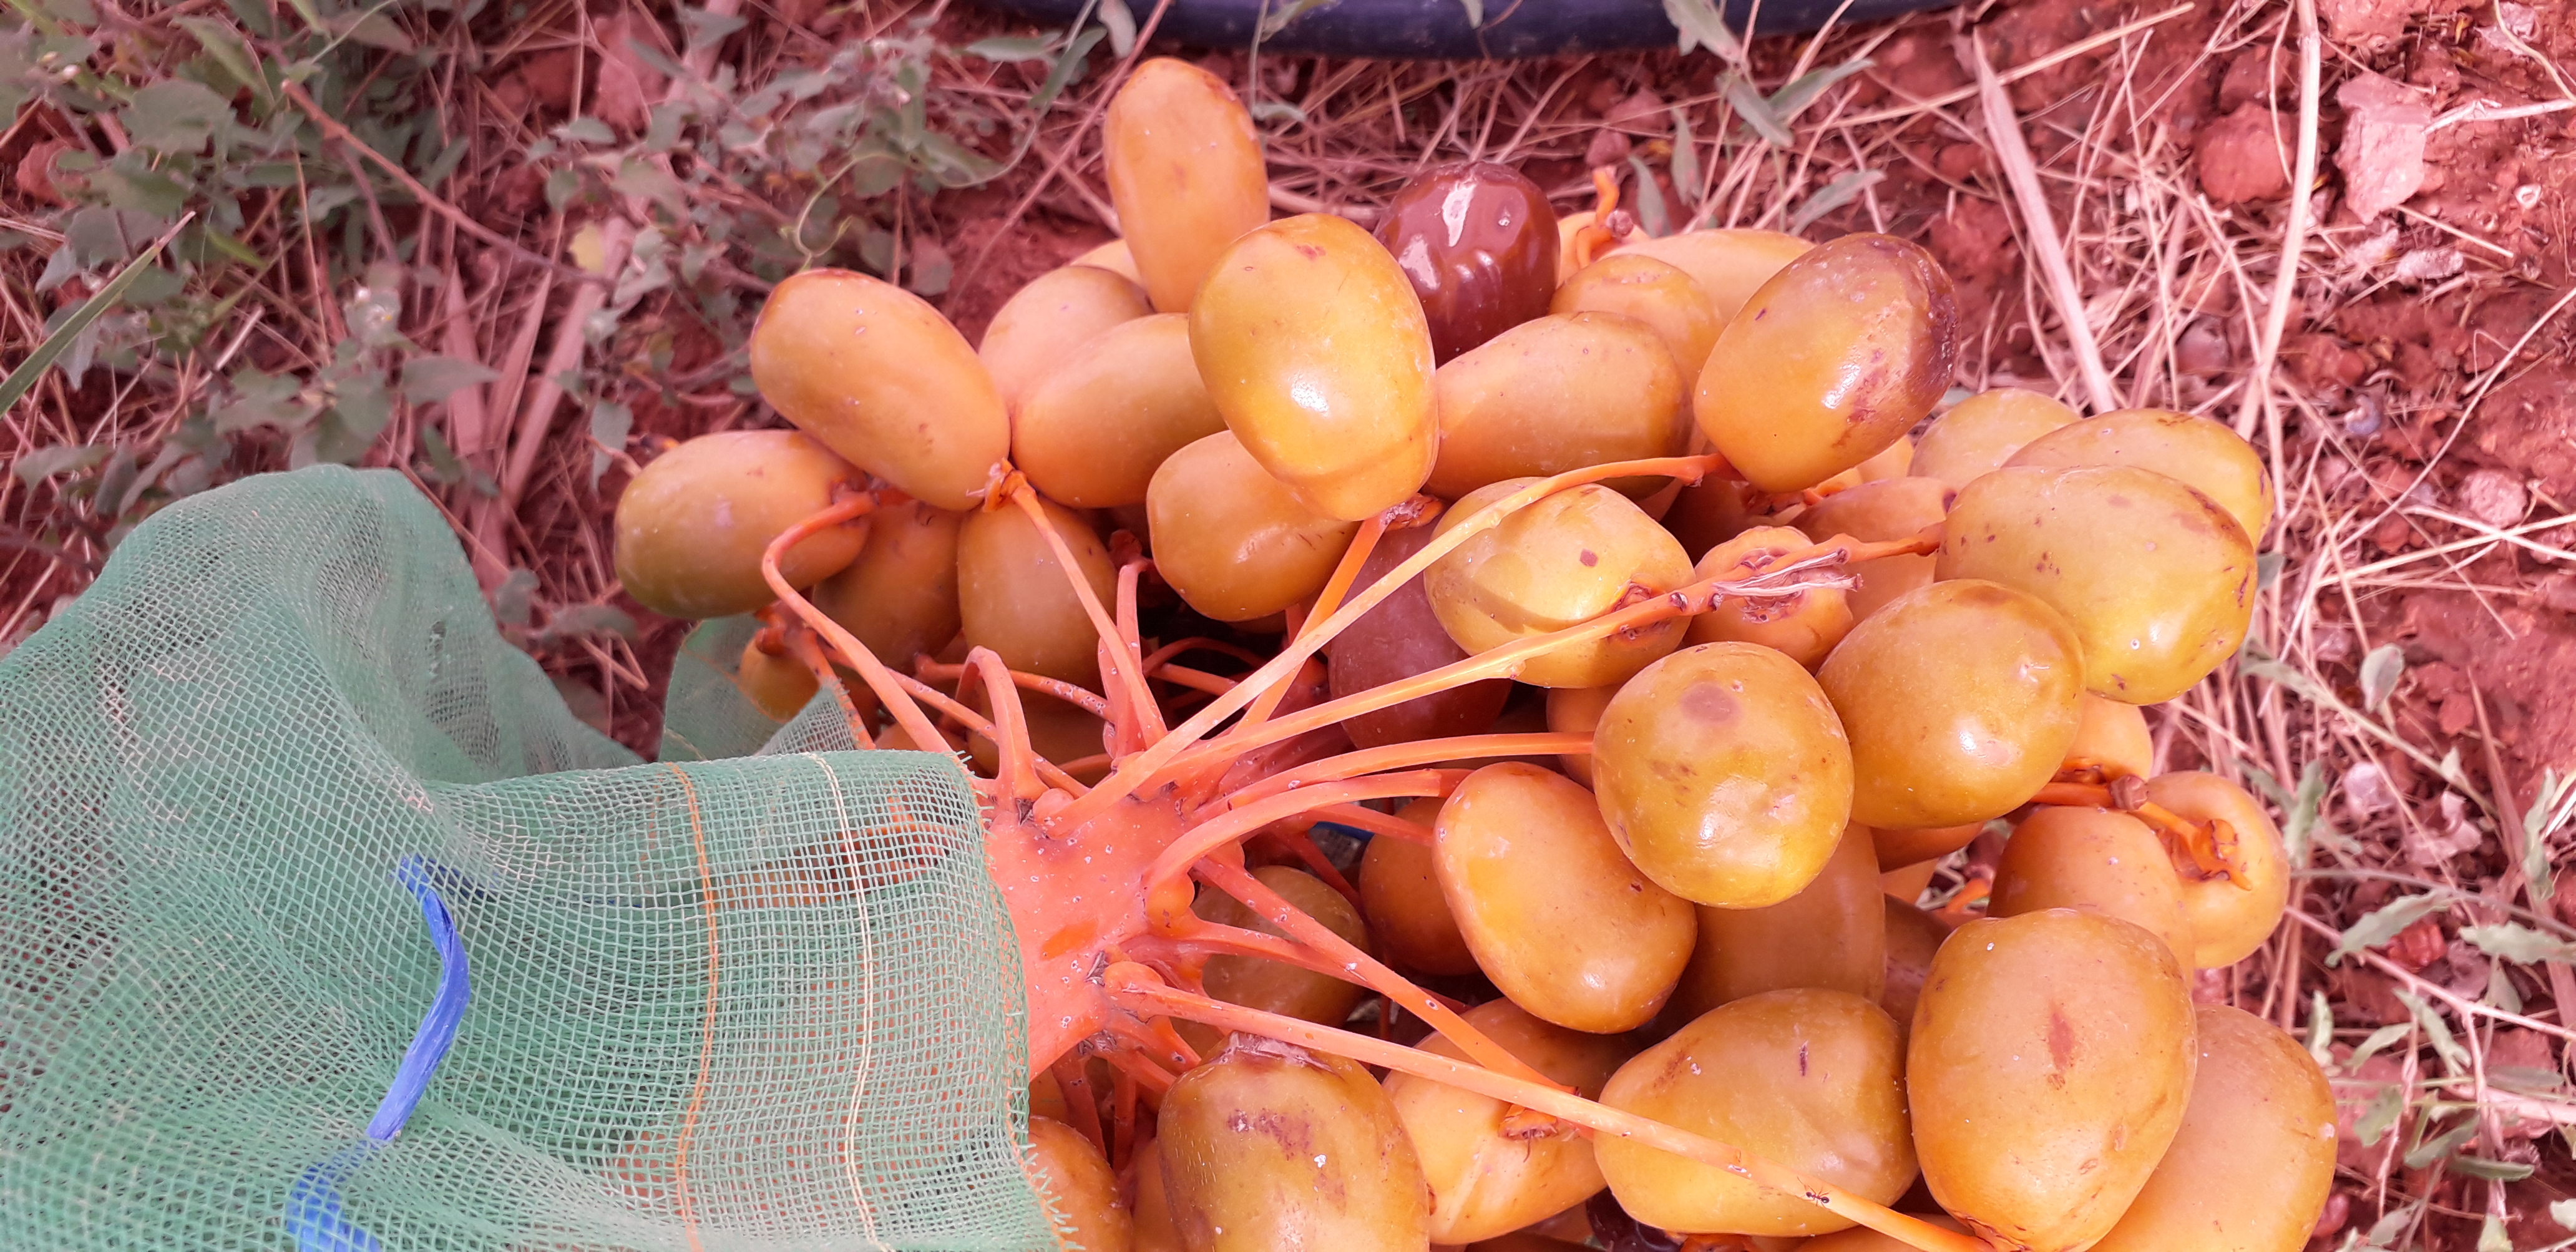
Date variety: Boufagous